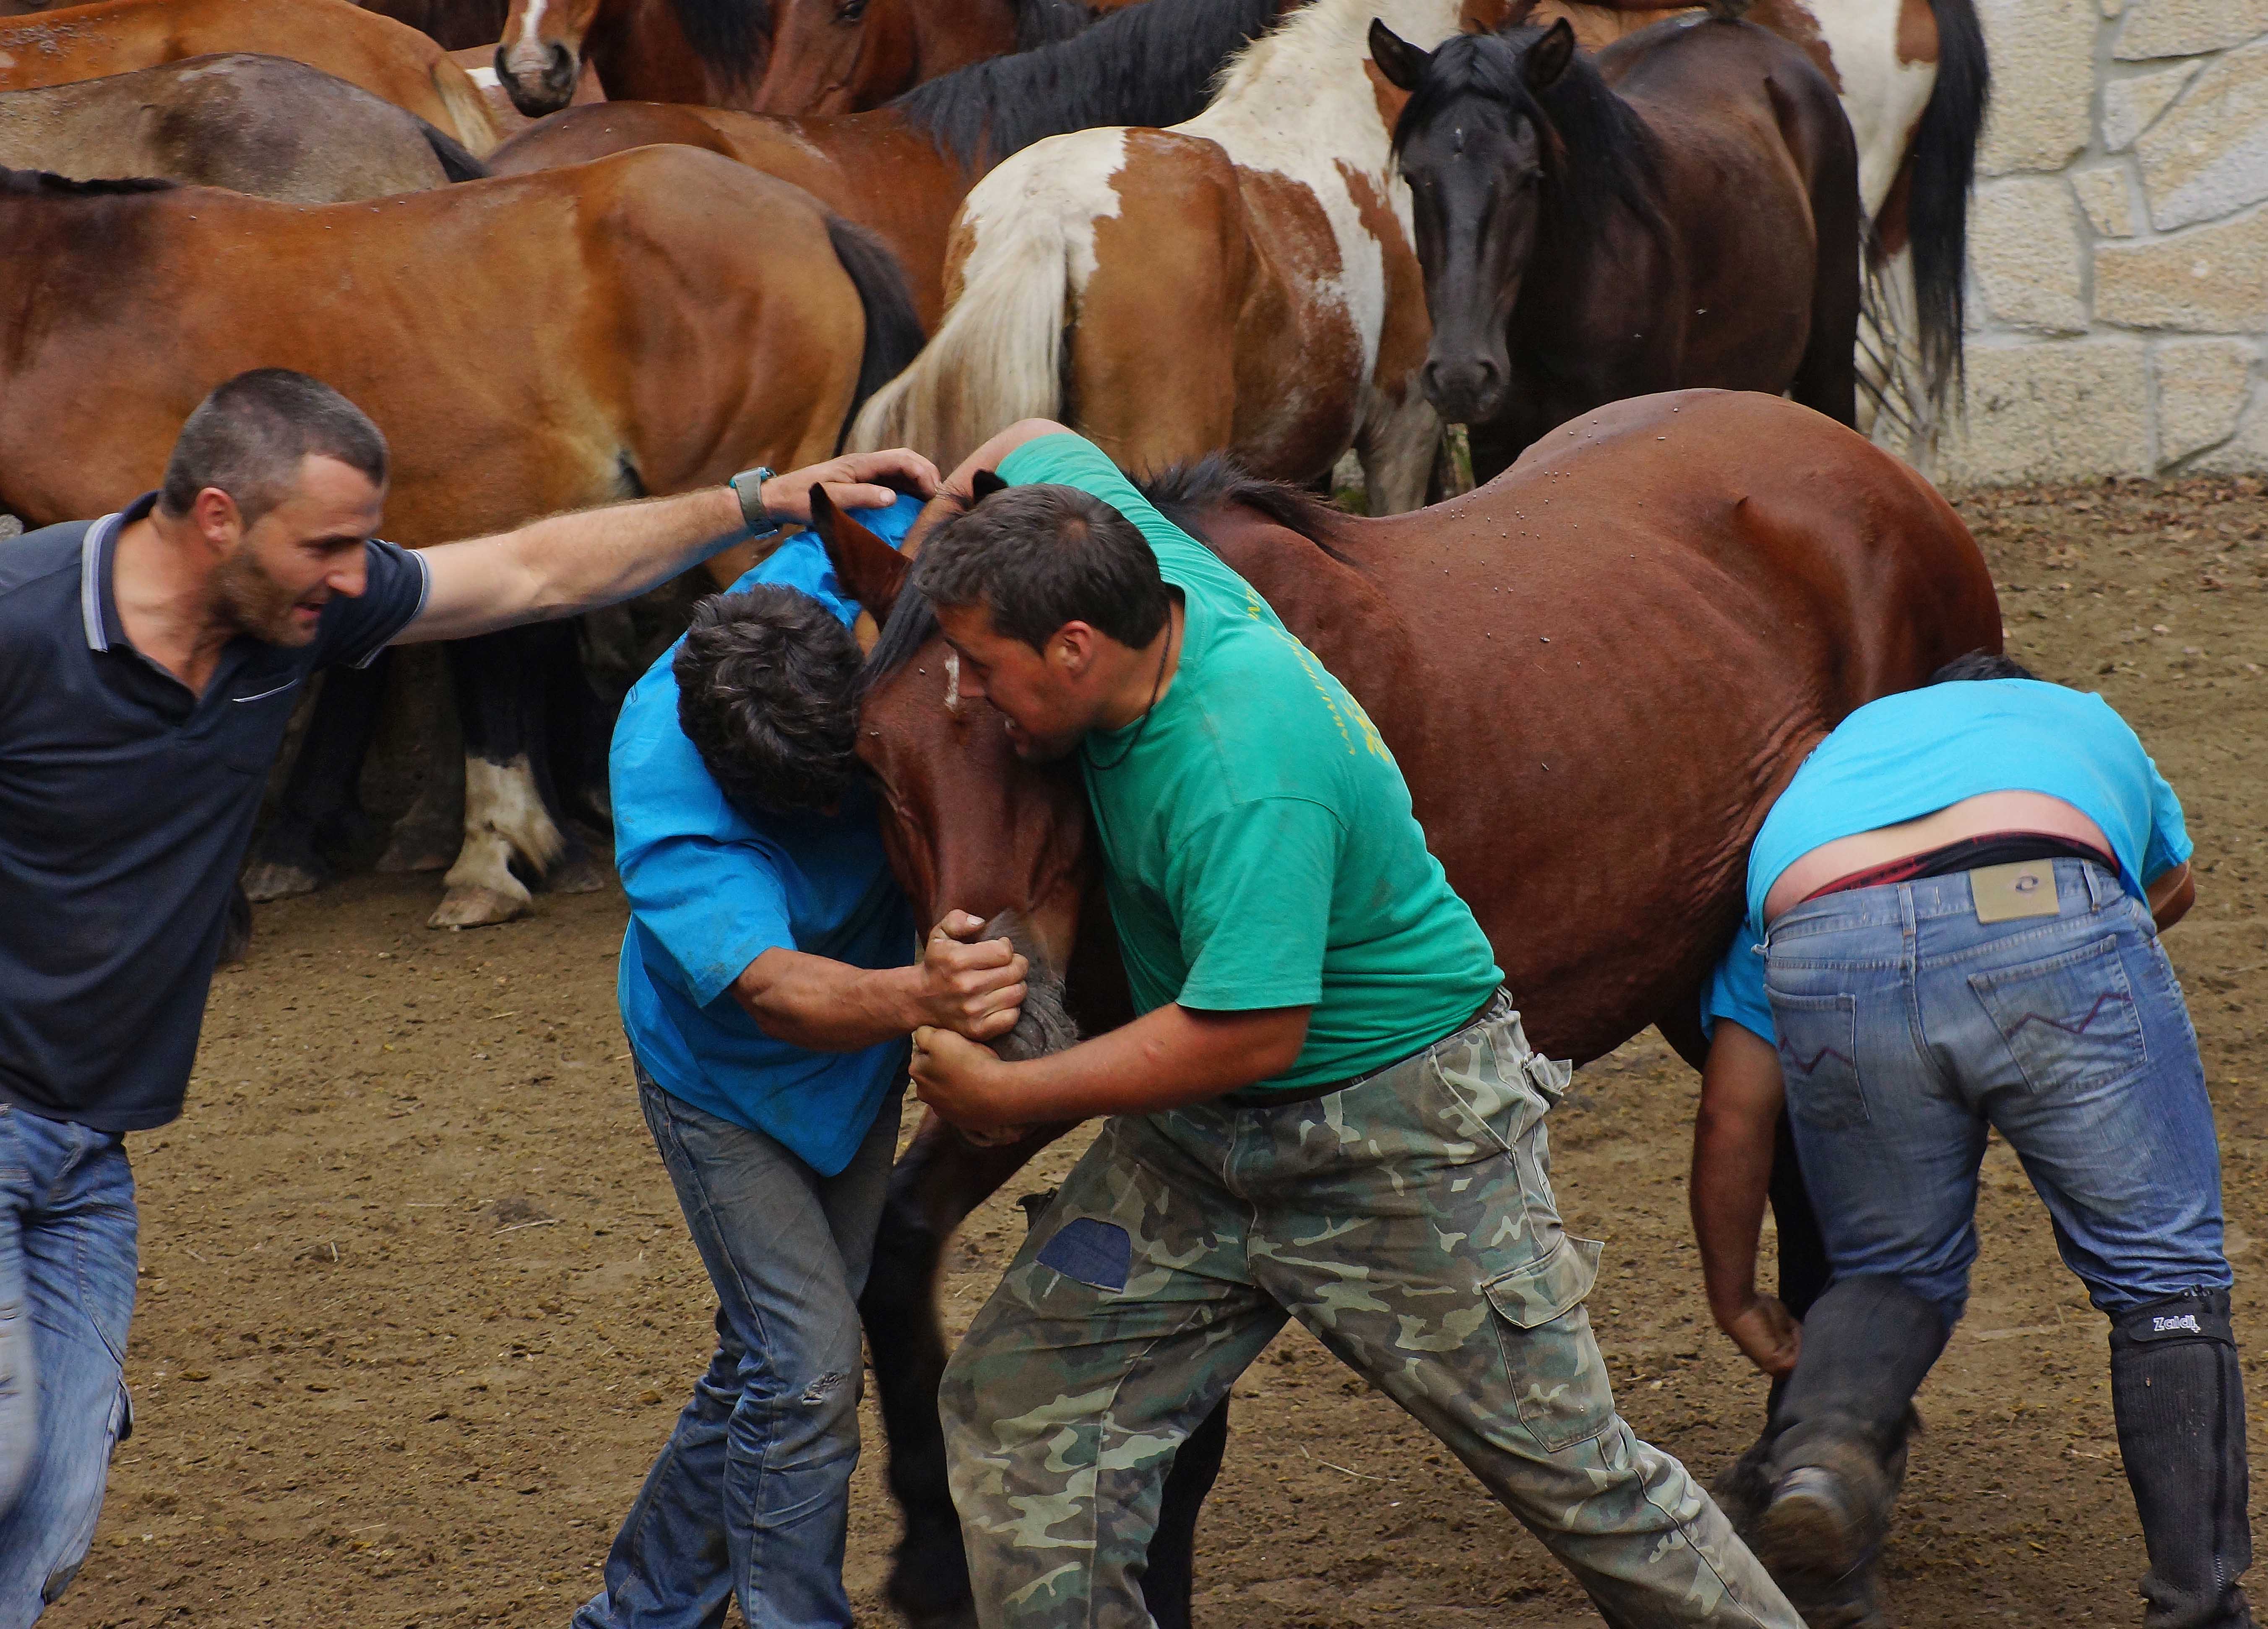
photo, horse, bull, spain, animals, galicia, pontevedra, caballos, a77, espana, g, rodeo, ggl1, gaby1, xovesphoto, animales, varios, some, xelodegalicia, sonya77v, cotobade, sonyslta77v, tamrom55200, rapadasbestas, gabrielcoru a, romer a, cuspedri os, cattle like mammal, animal sports, equestrian sport